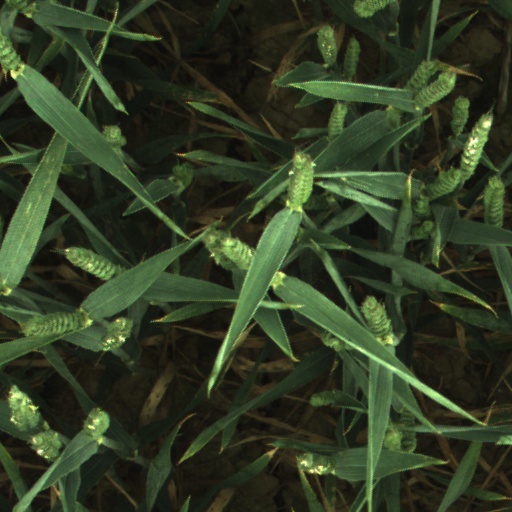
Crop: wheat